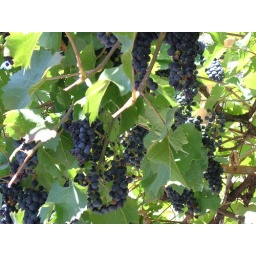
These were growing outside a house on the main street in Domme, France.